Sámi politics

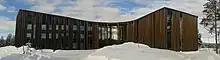
Sajos Sámi cultural and administrative centre in Inari, Finland

The Sámi Parliament of Finland was established on 2 March 1996; however, it was based on an elected "Sámi delegation" that preceded all the other Sámi parliaments and inspired their creation. The parliament is situated in Aanaar (Inari). It currently has 21 representatives, who are elected every four years by direct vote from the municipalities in the Sami Domicile Area.